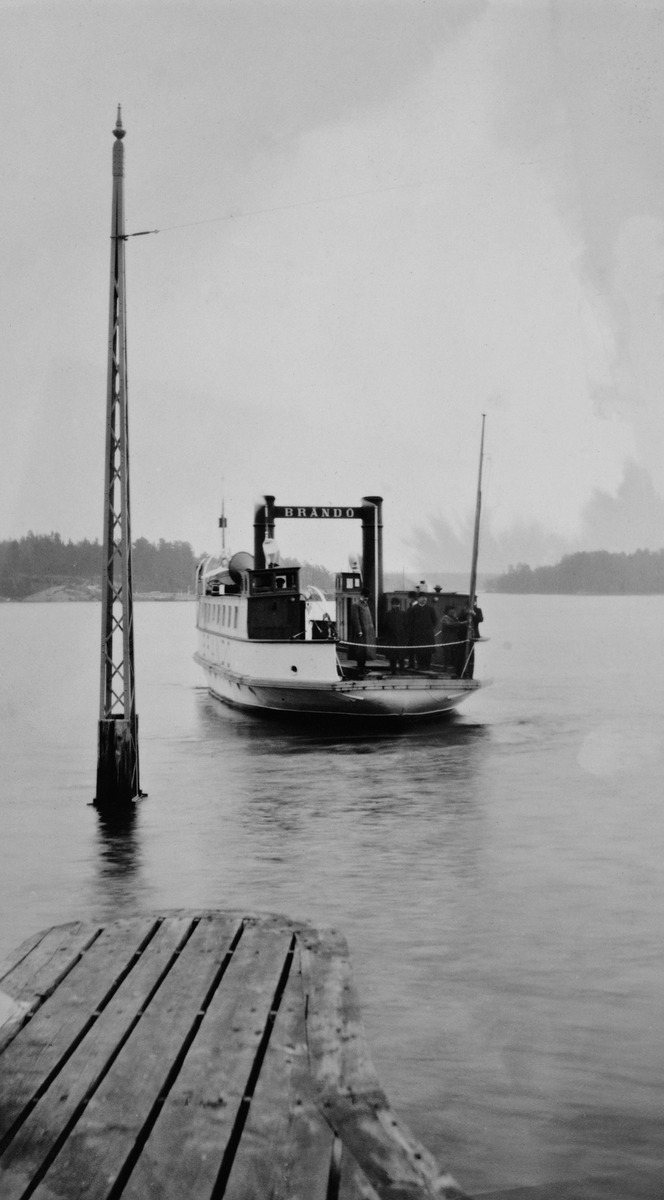
Brändö-höyrylautta reitillään Kulosaaren ja Helsingin välillä, vas
sisällön kuvaus: Brändö-höyrylautta reitillään Kulosaaren ja Helsingin välillä, vas. ajojohtopylväs. Yksityisen yhtiön (AB Brändö Villastad) omistama lautta, joka kuljetti raitiovaunua, aloitti liikennöinnin marraskuussa  1910.  Kuorekarinsalmi. mustavalkoinen
Ajankohta: kuvausaika 1910 -luku
Paikka: Suomi, Uusimaa, Helsinki, Kulosaari Helsinki, Kuorekarinsalmi
Aiheet: rannat, meret, vesiliikenne, lautat, höyrykoneet, matkustajat, laiturit, pylväät, vesialueet